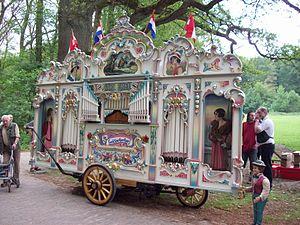
Carl Frei est un facteur d'orgue, compositeur et arrangeur musical allemand, et fondateur d'une entreprise de fabrication d'orgues limonaires et d'orgues de Barbarie.